Greater Lowell United FC

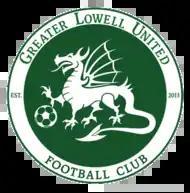

Greater Lowell United FC is an American soccer club based in Lowell, Massachusetts. GLUFC's first-team began play in the North Atlantic Conference of the National Premier Soccer League (NPSL) in 2014. The club left the NPSL and joined the Champions Soccer League USA (CSL USA) for the 2017 season.